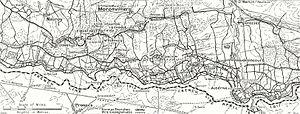
La bataille des monts de Champagne est un épisode de la Première Guerre mondiale qui se déroule du 17 avril au 20 mai 1917, elle est contemporaine de la bataille du Chemin des Dames. Elle est parfois désignée troisième bataille de Champagne.